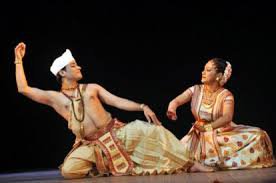
Dance form: sattriya